Martin Baldwin Kittel

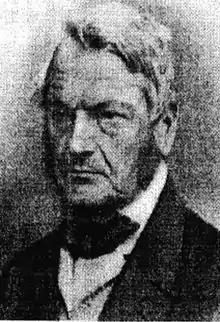
Martin Baldwin Kittel

Martin Baldwin Kittel (6 January 1796/97/98 – 1885) known as Martin Balduin, and Baldwin Martin, was born in Aschaffenburg on 6 January, the year given variously as 1796, 1797 or 1798, in "humble circumstances". He passed his baccalaureate in 1816, and enrolled to study philosophy at the University of Würzburg. He was made a Doctor of Medicine in Munich in 1822, although he never practiced as a doctor. Three years later, he travelled to Paris to study science, and in 1831 was appointed professor at the Lyceum Aschaffenburger, where he remained until his retirement in 1873. A man of great industry, he also applied himself to the study of botany, geology, local history, and art history.